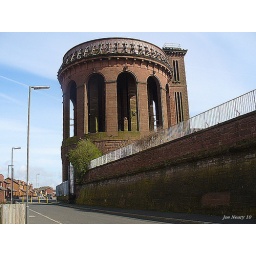
The Everton water tower in Liverpool from Hodgson Place,built 1864